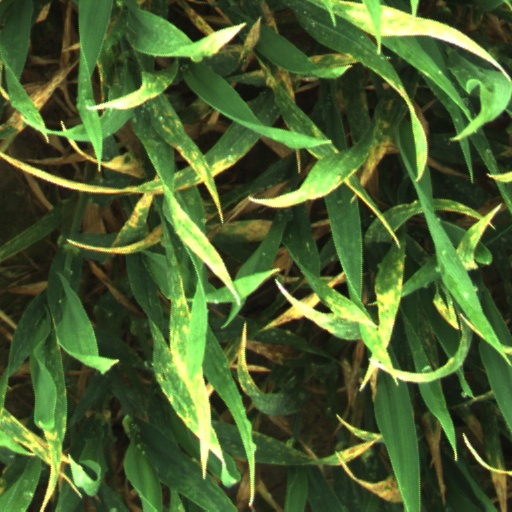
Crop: wheat